Vjetrenica Cave

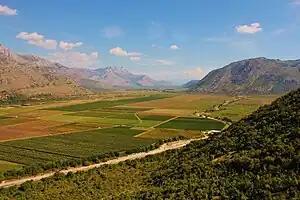
Popovo Polje, Bosnia and Herzegovina

Vjetrenica is located in Popovo Polje (pronounced , meaning "priest's field", where polje means a karstic plain), which is itself located in the southernmost regions of Bosnia and Herzegovina, West Herzegovina, near the Adriatic coast.